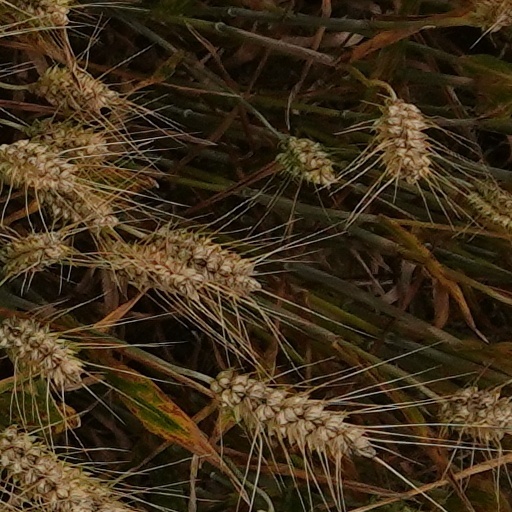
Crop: wheat